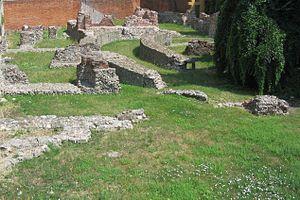
Le palais impérial romain de Milan est un édifice antique construit à l'époque de Maximien Hercule quand Mediolanum est devenu la capitale de l'Empire romain d'Occident.